Kaitlyn Vincie

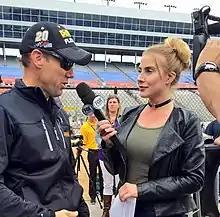
Vincie interviewing Matt Kenseth at Texas Motor Speedway in 2016

Vincie successfully auditioned for a job at Langley Speedway after a friend discovered the opportunity while browsing on Craigslist. During her time at Langley Speedway, she waited tables for three nights each week. She interviewed drivers for "Langley Speedway TV" which were telecast on local television station WSKY and on Cox on Demand. After the conclusion of her first racing season, Vincie became concerned over her future and chose to upload self-made NASCAR reports onto YouTube. She uploaded a video blog series aimed towards racing fans called "Hot for NASCAR" where she interviewed drivers and gave her opinions on the Sprint Cup Series. Vincie was assisted by producers from Langley Speedway who provided her with a chroma key and installed video equipment. She also studied computer software to allow her to edit her videos. The blogs achieved a large amount of success, that it caused stock car racing website SceneDaily to broadcast them on their site every week. Following her new popularity, Langley Speedway's management elected to keep her for the next racing season, after which she left. Vincie auditioned for Miss Sprint Cup in 2010 but did not make the final round.